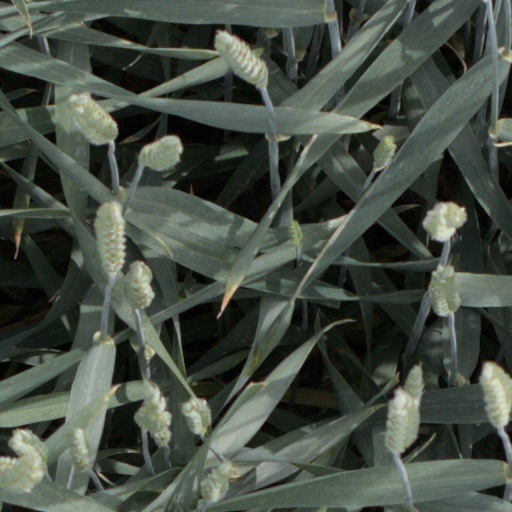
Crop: wheat